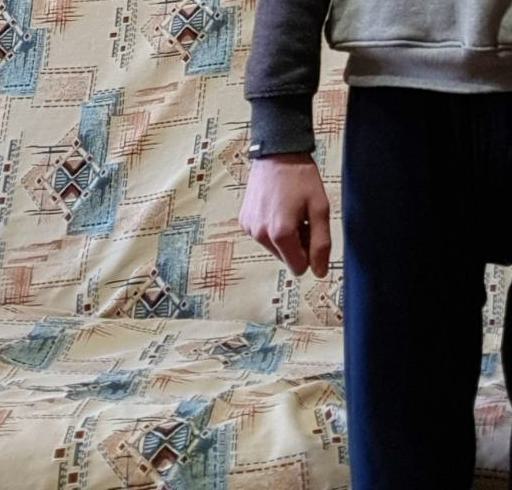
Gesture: no_gesture